History of Warsaw

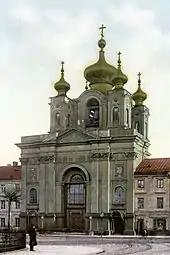
Religion was an element of Russification in the Russian Empire. This Roman Catholic Church in Warsaw was seized and converted into a Russian Orthodox Church while Warsaw was a part of the Russian Empire.

Warsaw flourished in the late 19th century under Mayor Sokrates Starynkiewicz (1875–92), a Russian-born general appointed by Tsar Alexander III. Under Starynkiewicz Warsaw saw its first water and sewer systems designed and built by the English engineer William Lindley and his son, William Heerlein Lindley, as well as the expansion and modernization of horsecars, street lighting and gas works. Starynkiewicz also founded the Bródno Cemetery (1884), still one of the biggest European cemeteries. As a remembrance of the President, one of the Warsovian squares bears the name of Starynkiewicz, even though he represented the Russian authorities.